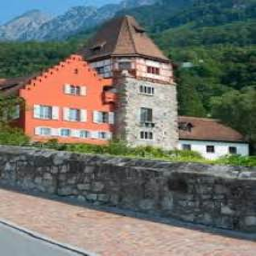
Red House